Puerto Rican Commission

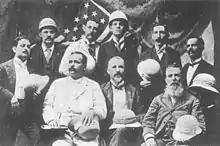
Portorrican "(sic)" Commission members (from left to right) Pedro Juan Besosa, Rafael Marxuach, José Budet, Warren Sutton, Domingo Collazo, Emilio González, Rafael Muñoz, Mateo Fajardo, and Antonio Mattei Lluveras

The Puerto Rican Commission (Portorrican Commission) was a political group composed of prominent, pro-American Puerto Rican expatriates that accompanied a U.S. expeditionary force sent to assist in the invasion of Puerto Rico during the Spanish–American War of 1898.